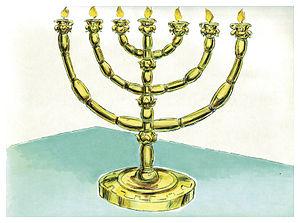
Illustration biblique du livre de la Exode chapitre 26 עברית: 26 האיור המקראי של change me! פרק हिन्दी: {{{hi}}} अध्याय change me! की पुस्तक की बाइबिल चित्रण Bahasa Indonesia: Ilustrasi Alkitab dari Kitab Keluaran pasal 26 Italiano: Illustrazione biblica del libro della change me! Capitolo 26 日本語: change me!26章の本の聖書の実例 Jawa: Ilustrasi Alkitab saking Kitab Pangentasan pasal 26 한국어: change me! 26 장 장부의 성경 그림 Bahasa Melayu: Ilustrasi Alkitab dari Kitab Keluaran pasal 26